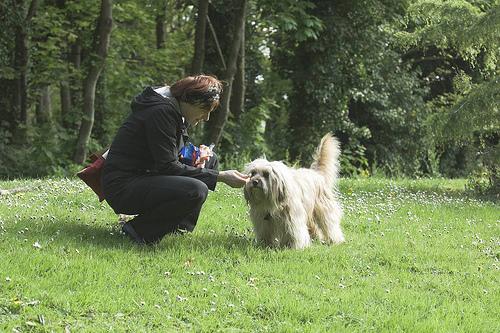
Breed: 203-n000021-Tibetan_terrier